Coventry

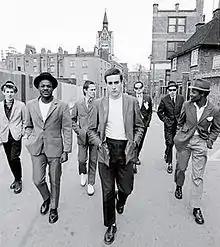
The Specials.

The Herbert Art Gallery and Museum is one of the largest cultural institutions in Coventry. Another visitor attraction in the city centre is Coventry Transport Museum, which has the largest public collection of British-made road vehicles in the world. The most notable exhibits are the world speed record-breaking cars, Thrust2 and ThrustSSC The museum received a refurbishment in 2004 which included the creation of a new entrance as part of the city's Phoenix Initiative project. It was a finalist for the 2005 Gulbenkian Prize.